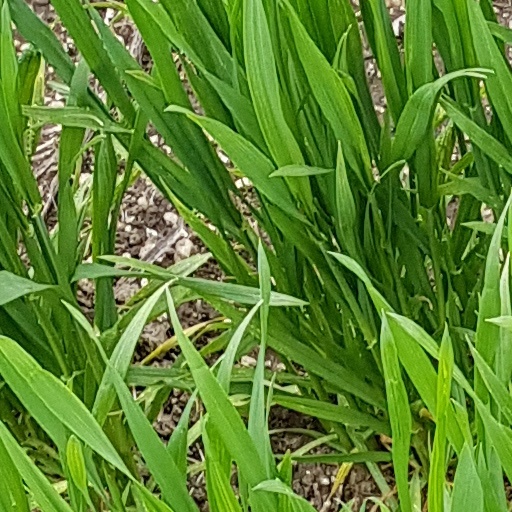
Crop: wheat